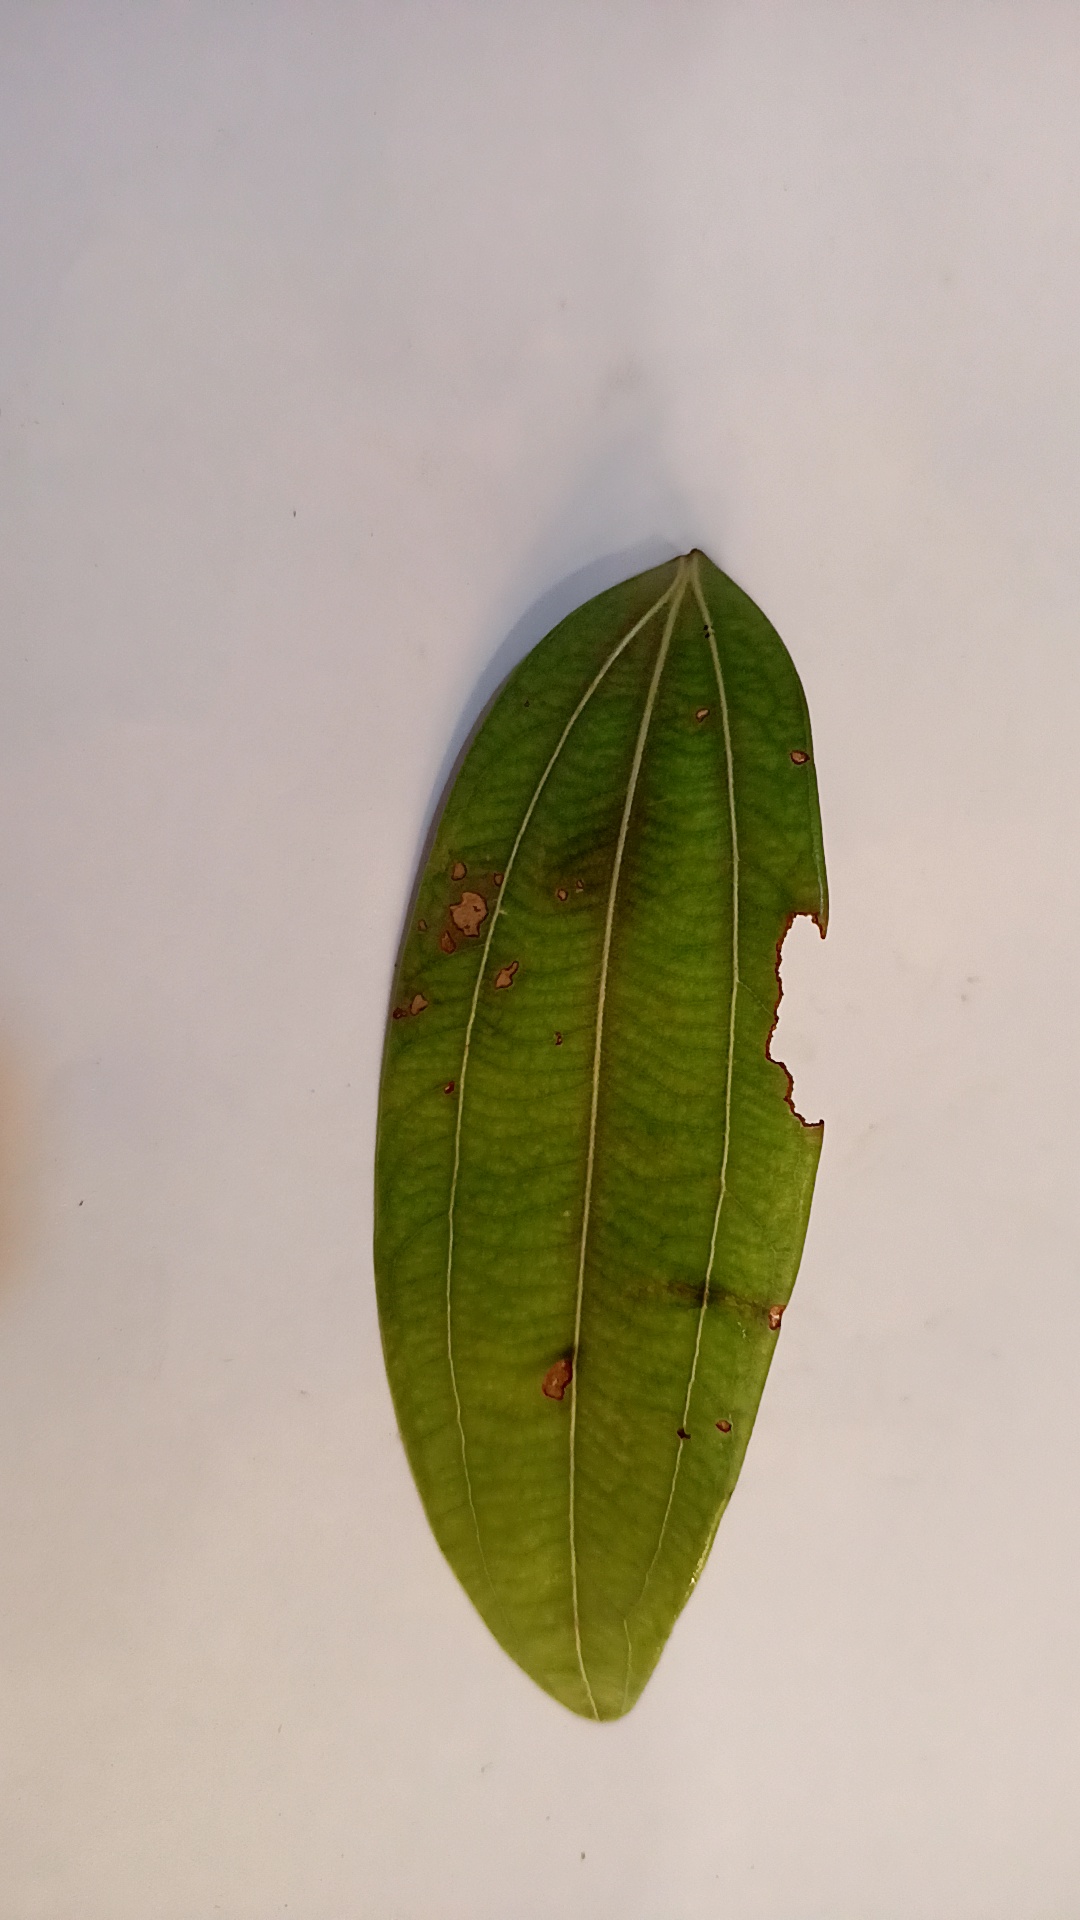
Label: Disease